Valle Caudina

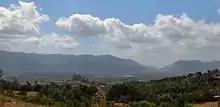
The Valley seen from Taburnus. In the center there is the castle of Montesarchio and on the backgroung there are the Partenio's mountains.

Valle Caudina is in the center of Campania: it is surrounded from the south by Partenio and from the north by Taburnus massif. It is about 20 km from Benevento, 23 km from Avellino, 22 km from Caserta, 38 km from Napoli and 57 km from Salerno.